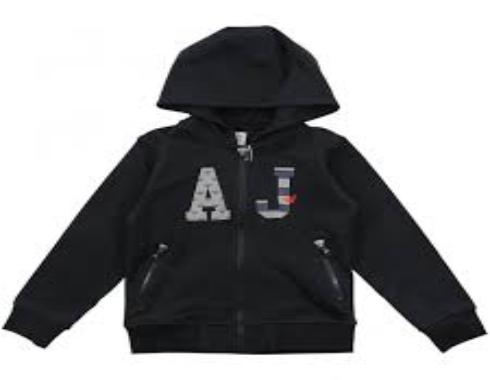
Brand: Armani Junior
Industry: Clothes